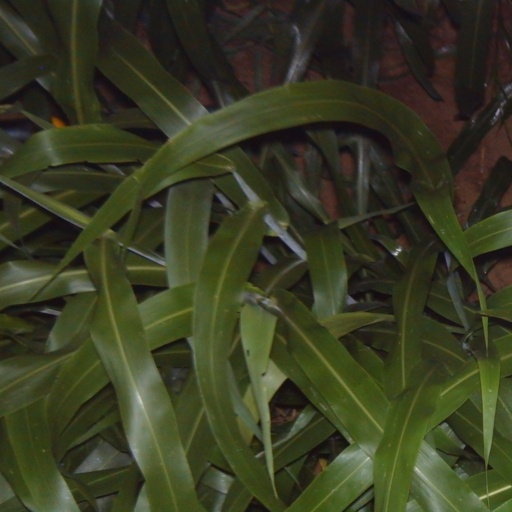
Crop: sorghum